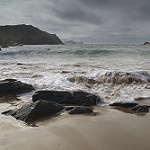
Scene: Outdoor